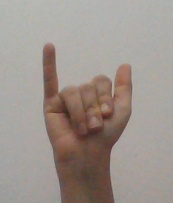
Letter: ya